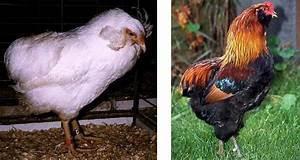
chicken